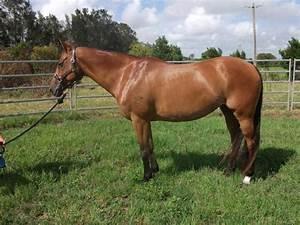
horse